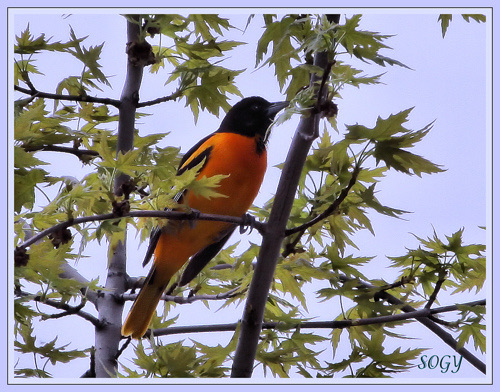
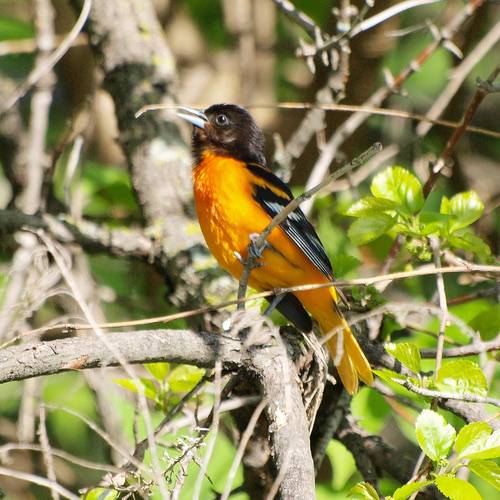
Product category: misc
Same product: yes